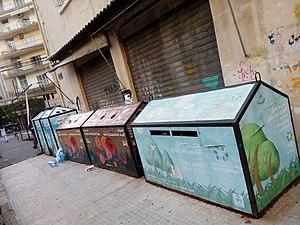
Bacs de tri sélectif dans le quartier de Badaro à Beyrouth
Badaro est un quartier résidentiel principalement chrétien mais aussi un centre d'affaires au cœur de Beyrouth. Le quartier est approximativement délimité par le boulevard Pierre Gemayel au nord, l'hippodrome à l'ouest, l'avenue Sami el Solh à l'est, le bois des pins de Beyrouth au sud-est et le rond-point Tayyouneh au sud.